Siege of Bridgwater (1645)

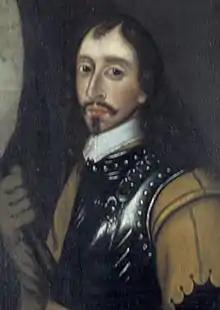
Edward Massey, commander of the Western Association

Bridgwater was positioned on either side of the River Parrett, which flowed into the sea at Bridgwater Bay, nearly 10 miles away; this made it an important commercial centre. Despite strong support for Parliament, it had been held by the Royalists since June 1643; its governor was Sir Edmund Wyndham, previously the local MP. After Langport, Goring retreated through the town into Devon, leaving most of his artillery, plus a garrison of around 1,800, well-supplied with provisions and ammunition.